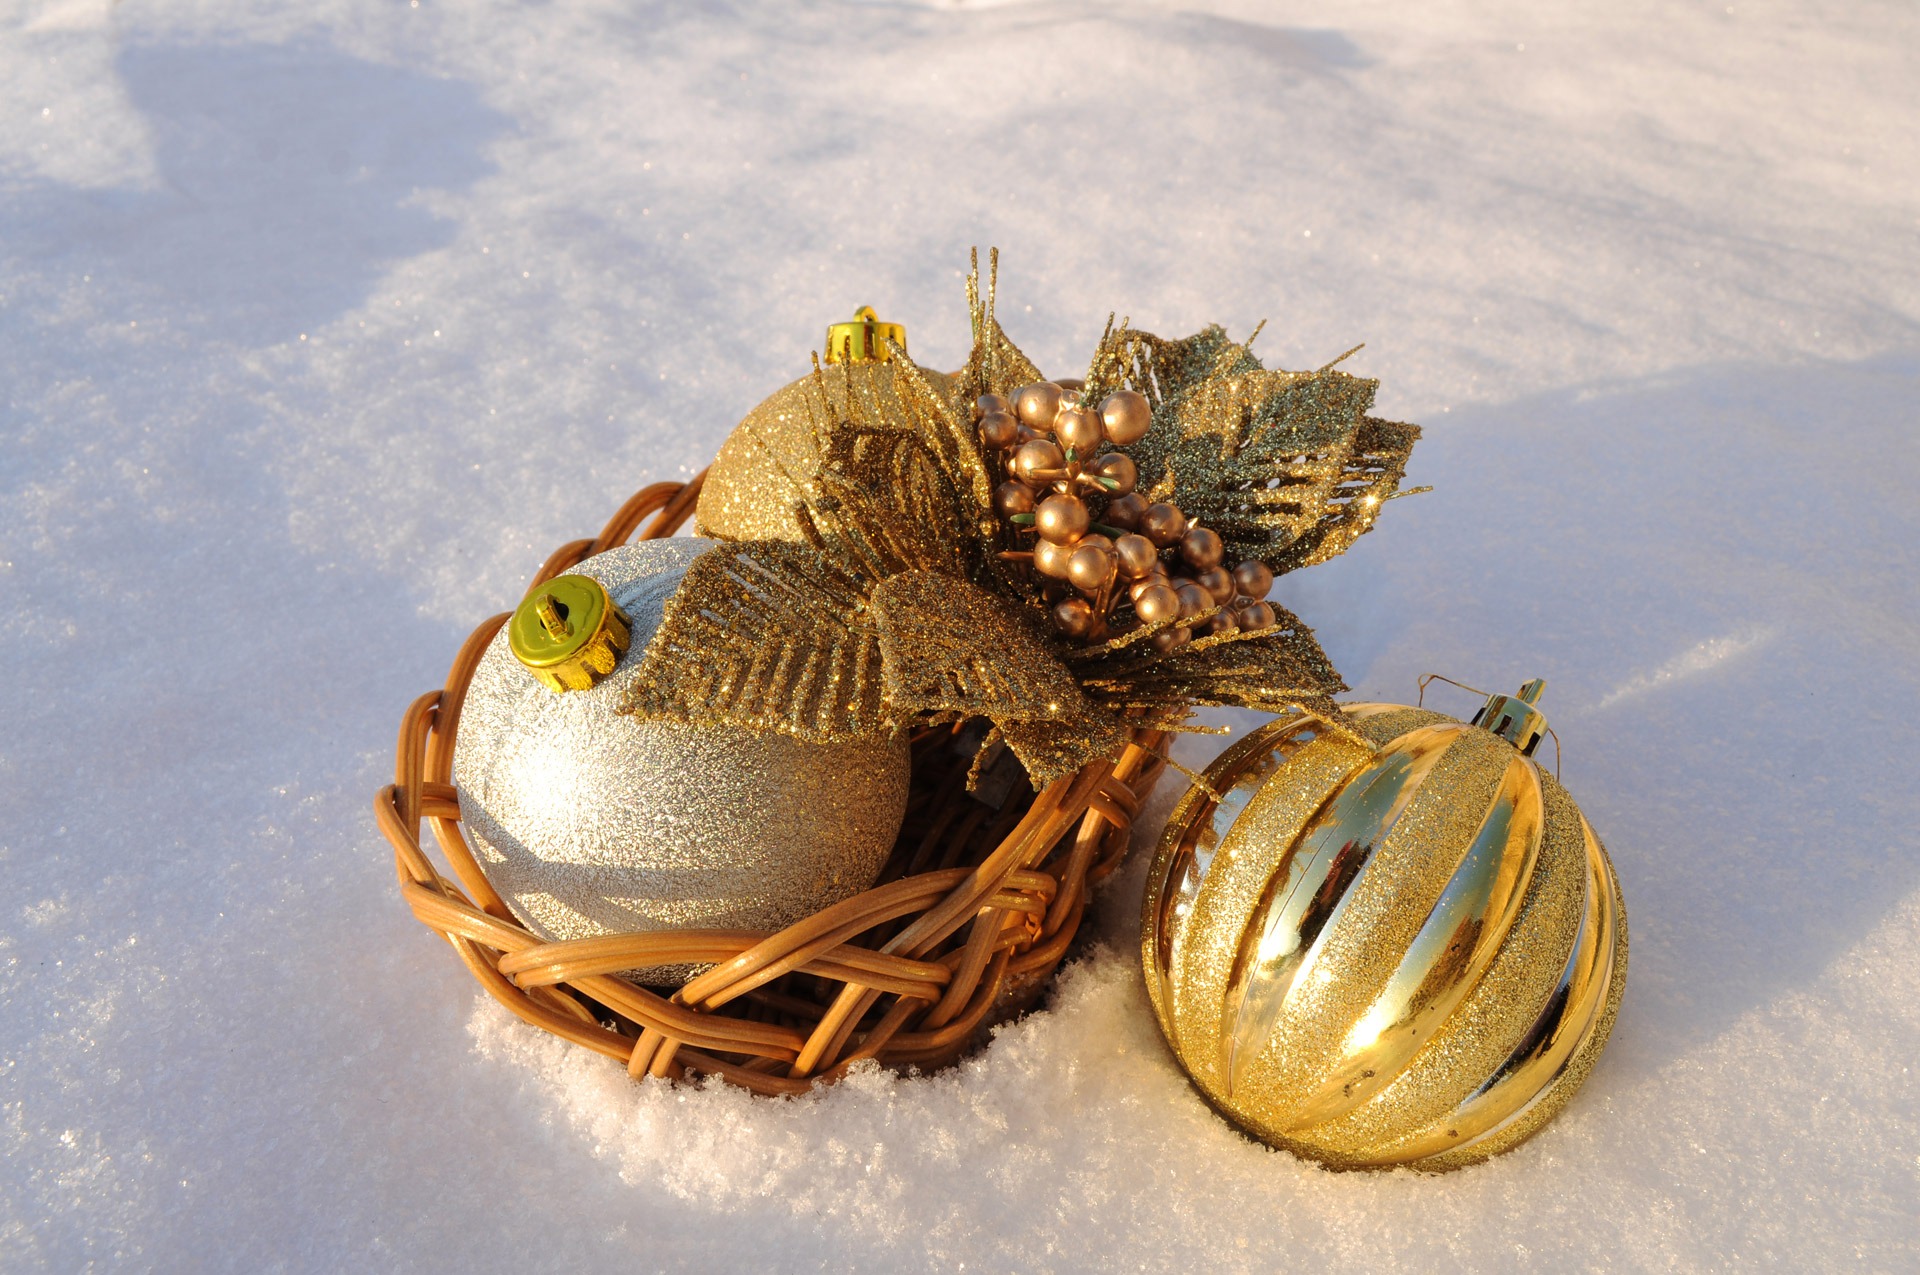
snow, leaf, flower, food, holiday, christmas, christmas decoration, gold, balls, ornaments, macro photography